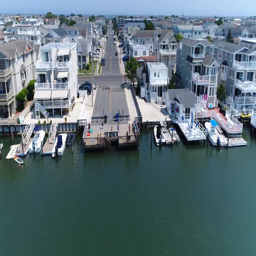
a moving aerial view toward the beach within the inland waterways with houses in the distance